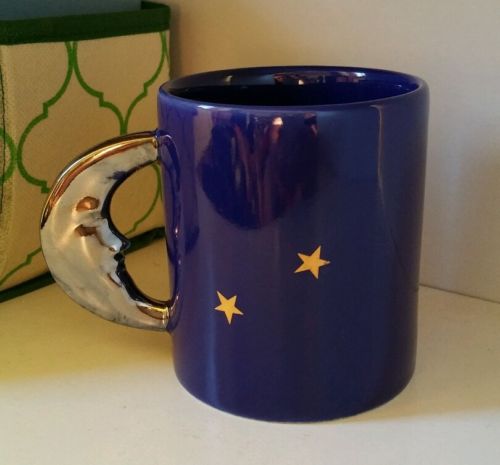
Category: mug